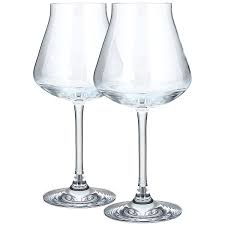
Label: glass